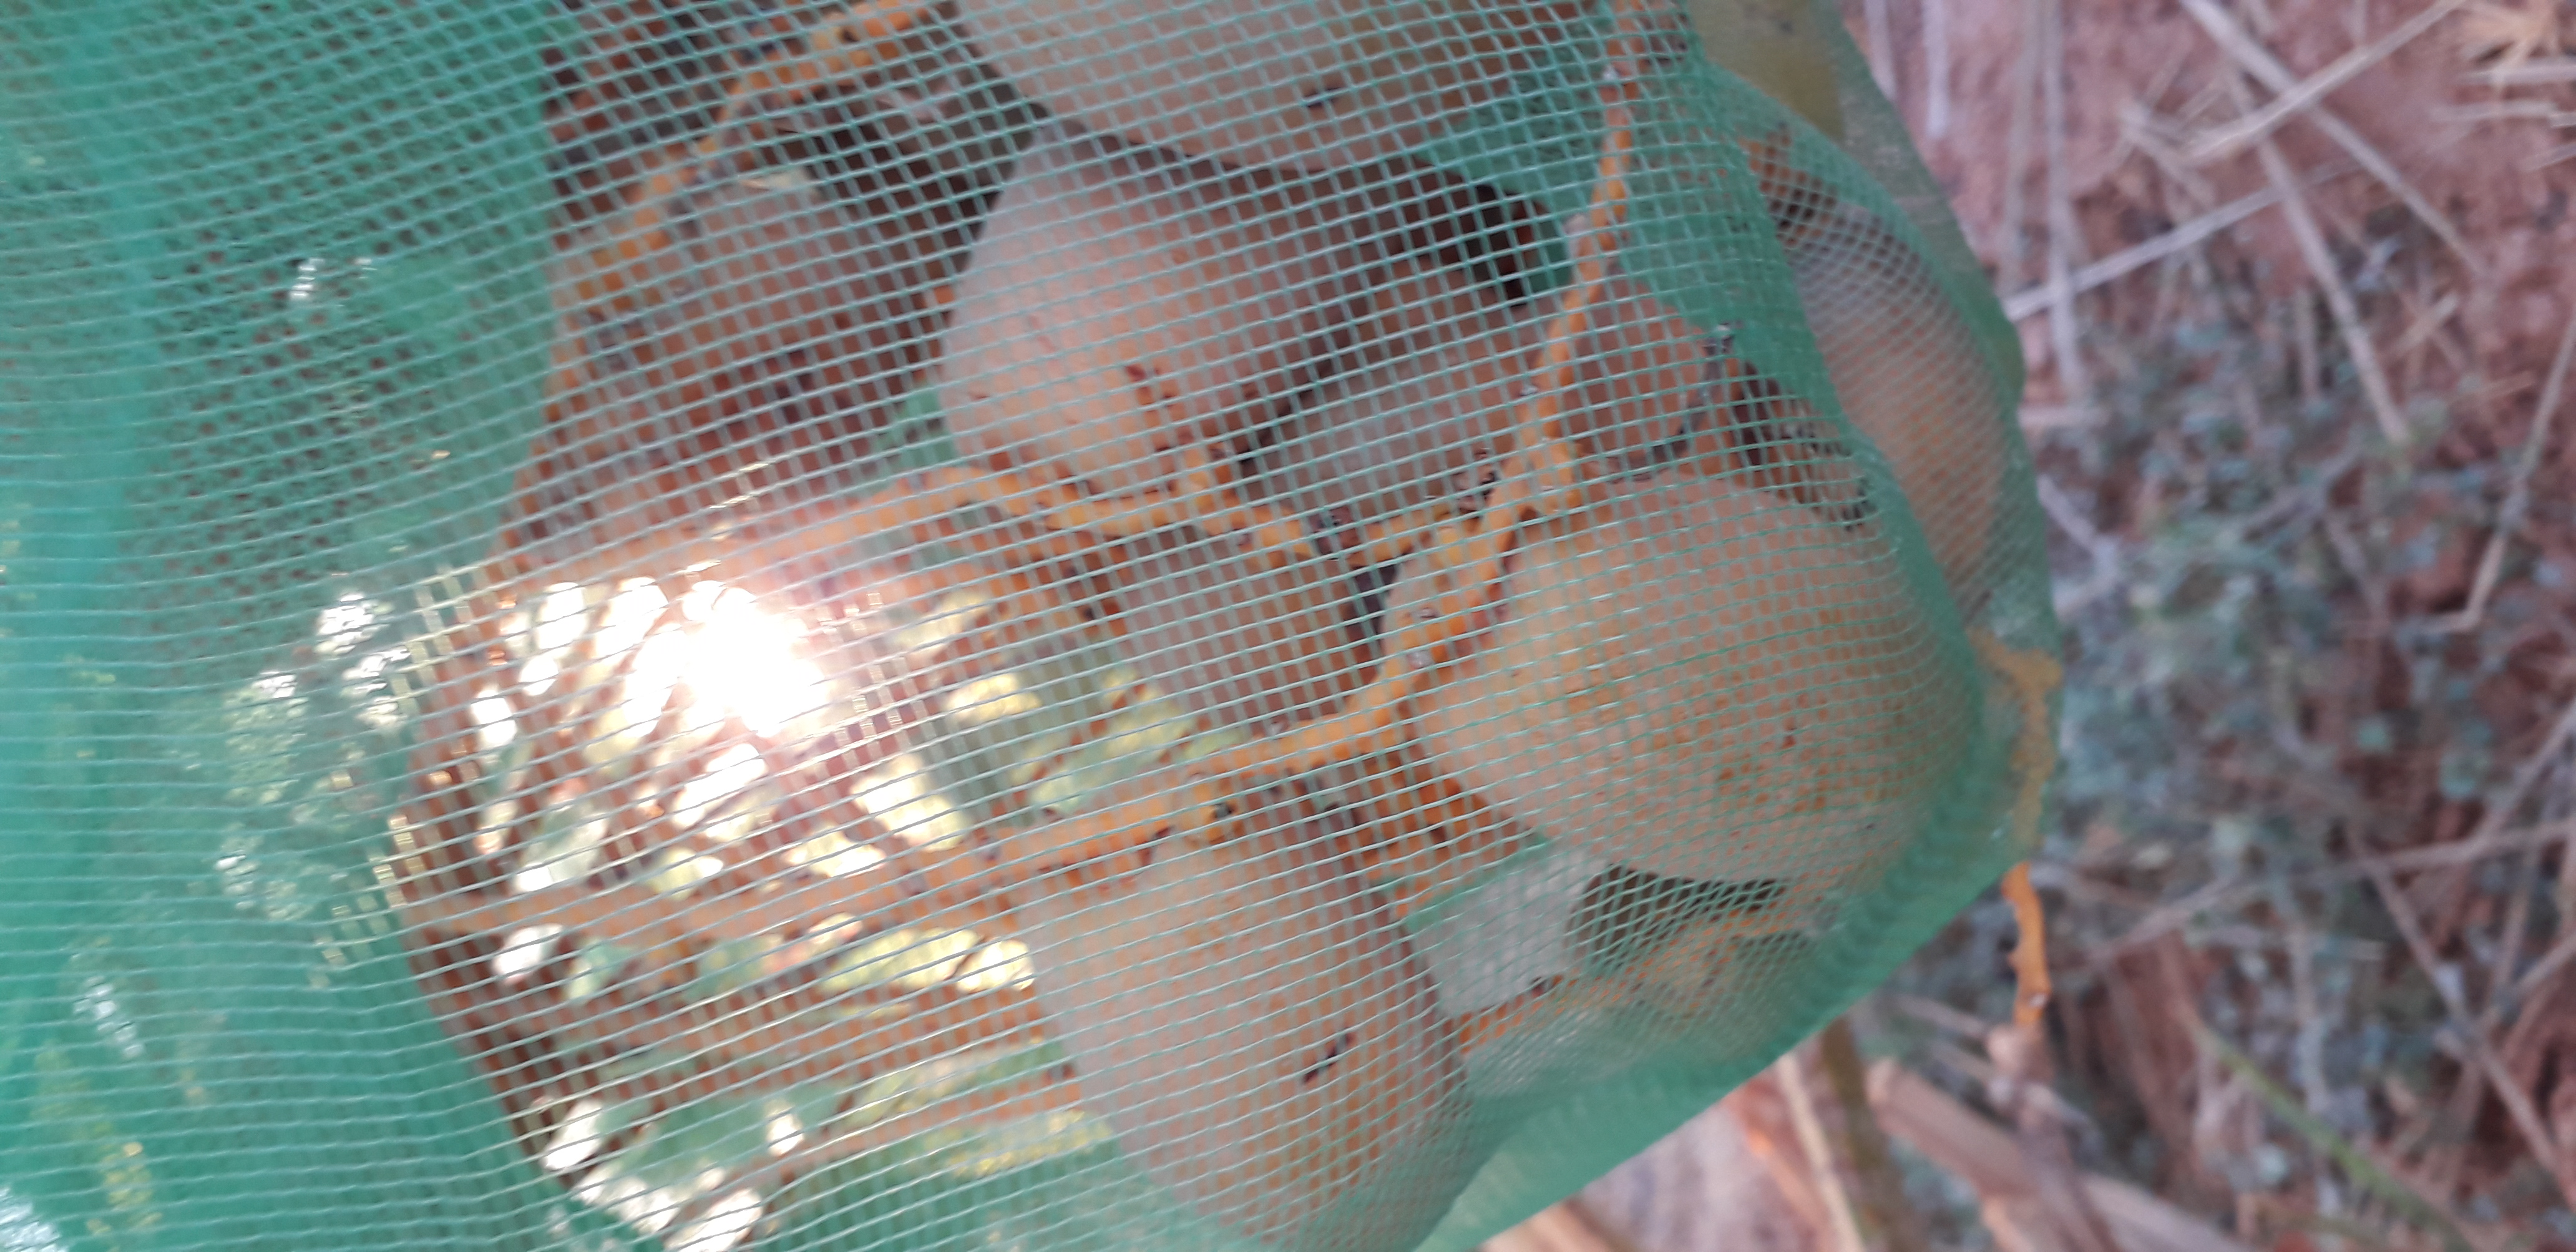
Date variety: Boumajhoul